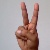
The image shows a hand gesture representing the letter 'V' in Indian Sign Language.